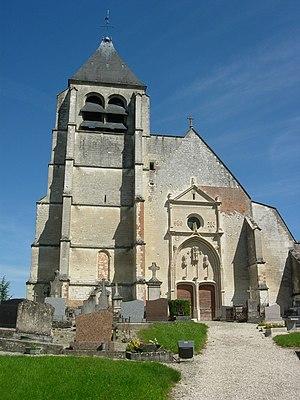
Cet article recense les monuments historiques de l'Aube, en France.
Rosnay-l'Hôpital est une commune française située dans le département de l'Aube, en région Grand Est.
Cet article recense les monuments historiques français classés en 1846.